Botanic Garden of the Irkutsk State University

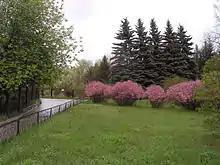
"Prunus pedunculata" (pink-flowered shrubs) and "Picea pungens" (background trees) in spring

It is the only botanic garden in Baikalian Siberia (the Lake Baikal region) and is known as the Irkutsk Botanic Garden. Its mission is "to protect and enrich the flora of the Lake Baikal area and the world for people through public education, collection, propagation, research, and conservation of plants"."" The garden is principally an educational and scientific tool for the university and maintains the largest living plant collection in the region (more than 5000 plant taxa), an herbarium and a seedbank. It occupies within Irkutsk city, west of Lake Baikal. It has the status of being federal strictly protected land and a nature memorial of Irkutsk.